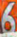
Number: 6